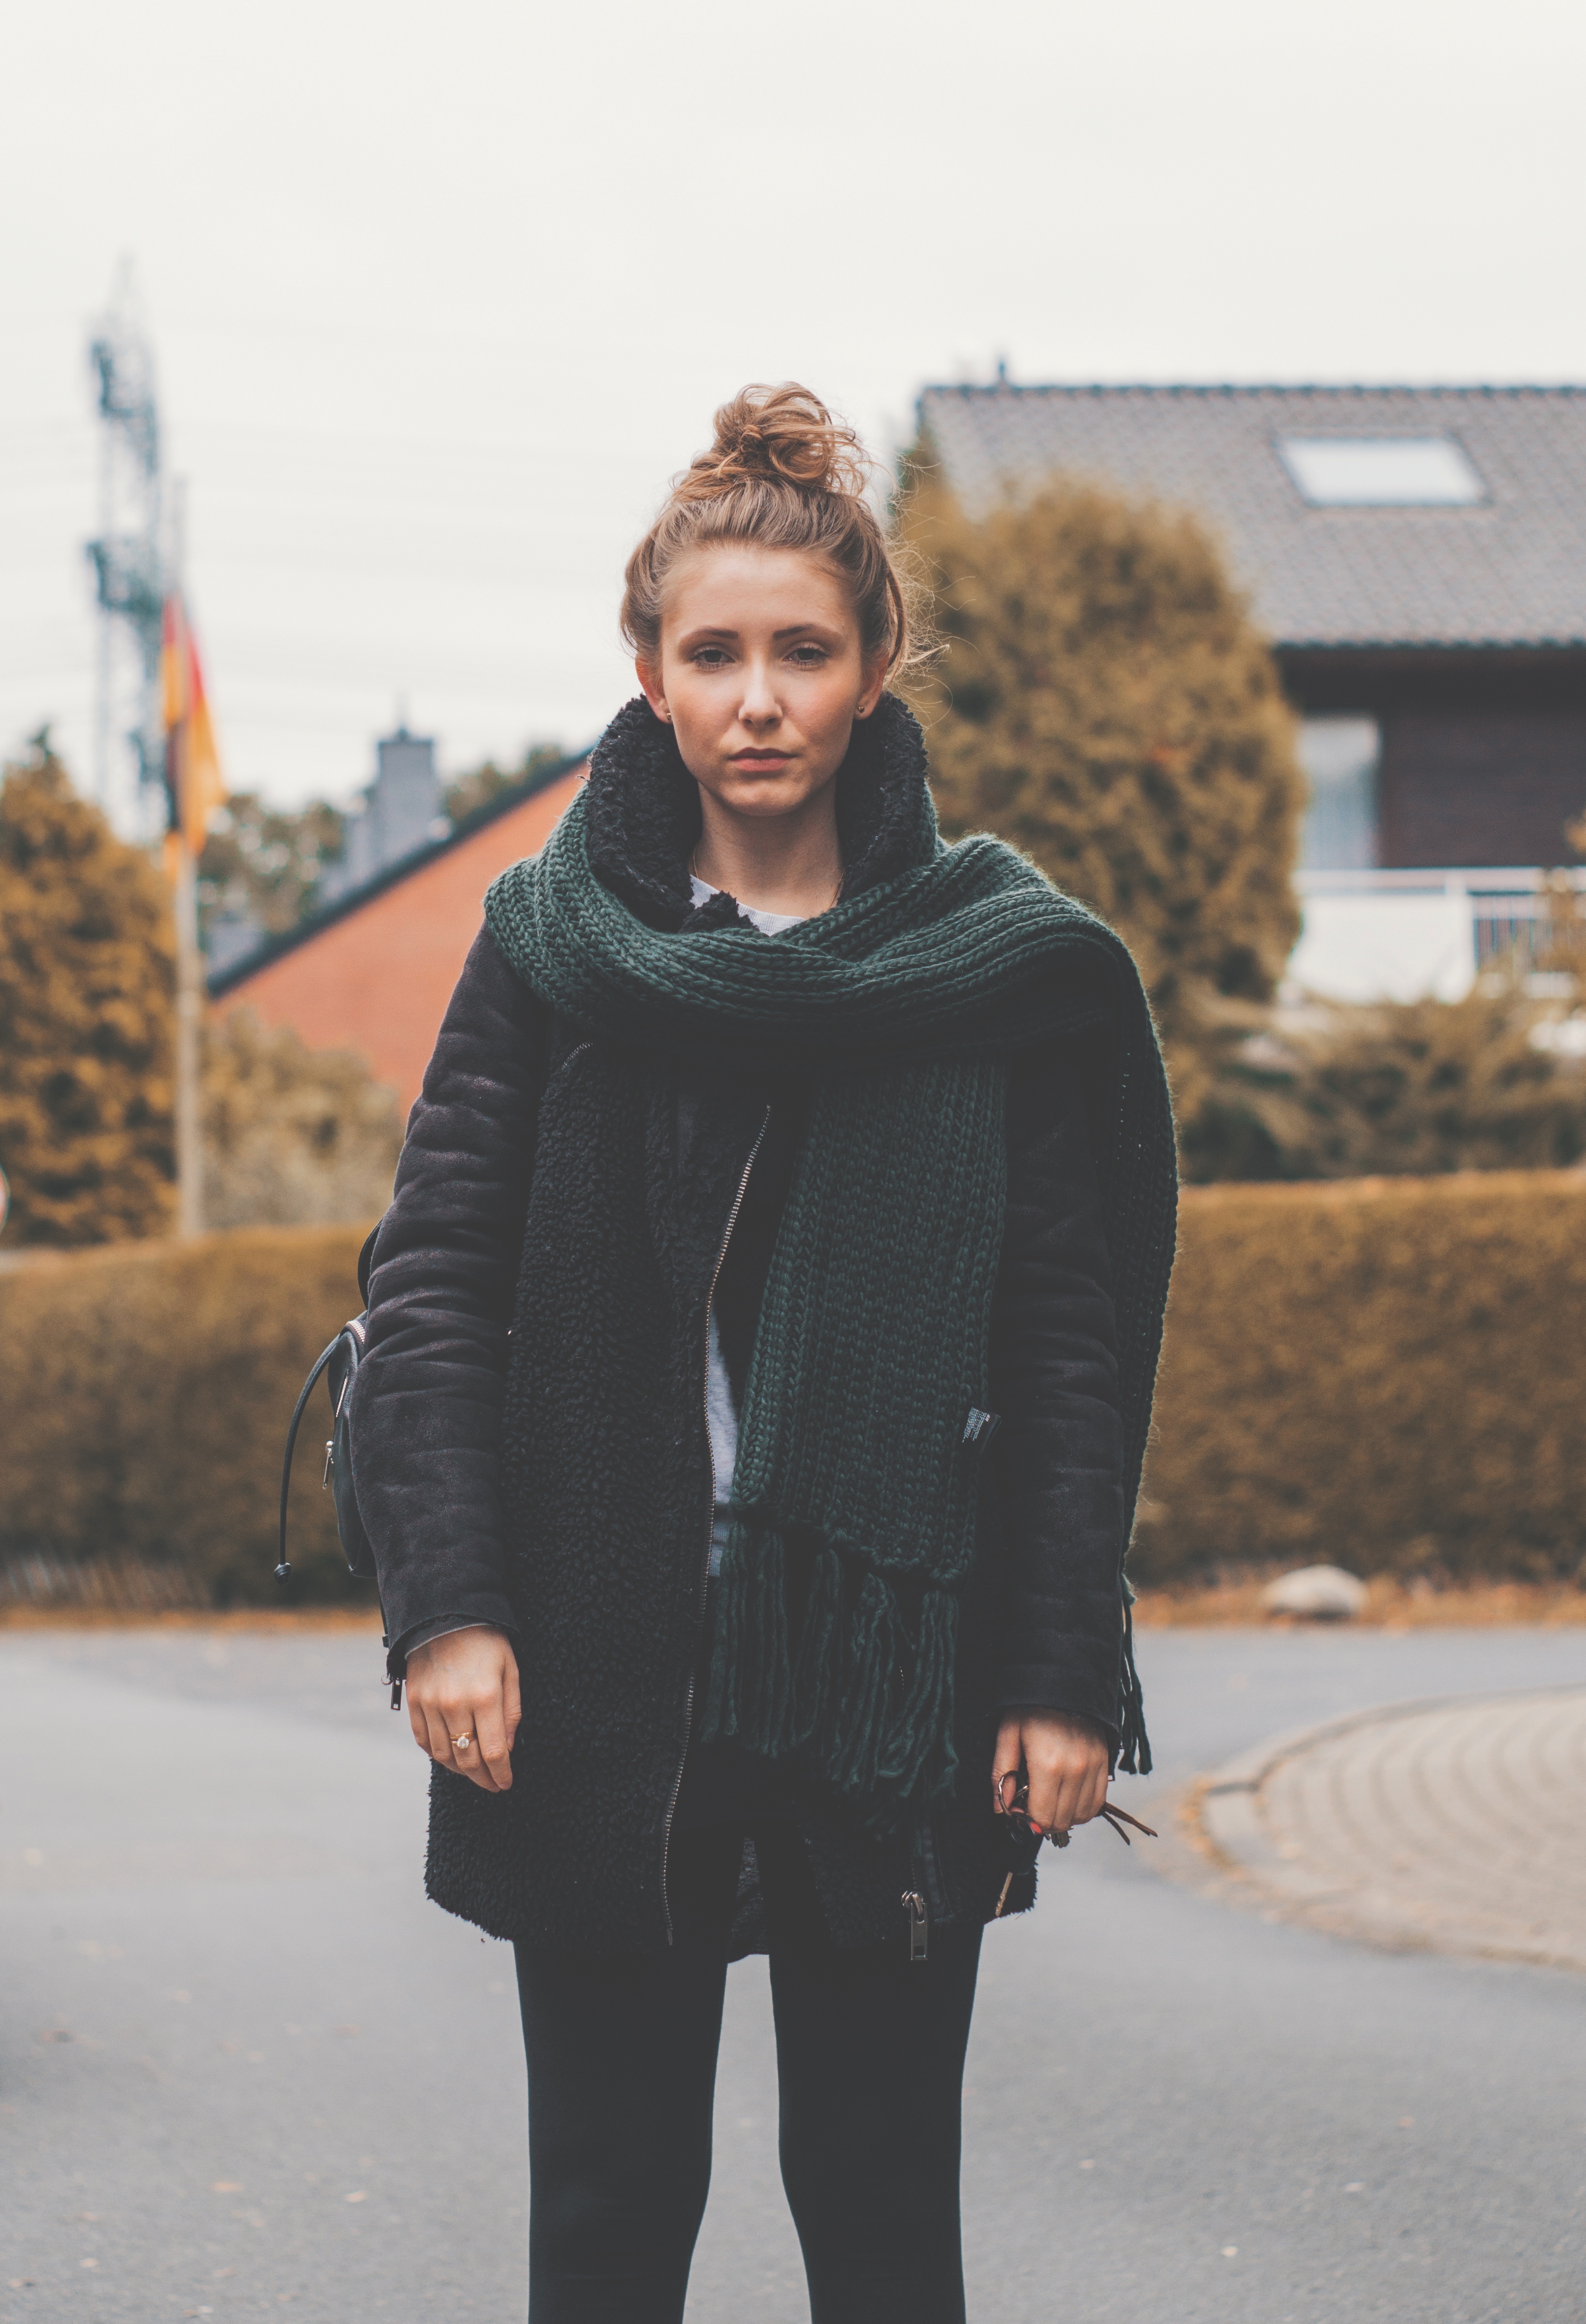
winter, leather, fur, model, spring, fashion, clothing, black, jacket, outerwear, textile, dress, cap, footwear, photo shoot